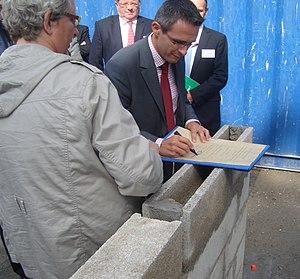
Stéphane Troussel lors de la cérémonie de la pose de la première pierre de la résidence pour jeunes à La Courneuve.
Les 42 conseillers départementaux de la Seine-Saint-Denis sont élus pour la première fois les 22 et 29 mars 2015. Stéphane Troussel est élu le 2 avril 2015 premier président du conseil départemental, qui succède au conseil général.
Les conseillers généraux de la Seine-Saint-Denis en fonction pendant la mandature 2011-2015 sont au nombre de 40. Stéphane Troussel succède le 4 septembre 2012 à Claude Bartolone, président depuis le 20 mars 2008 et premier socialiste à présider le conseil général.